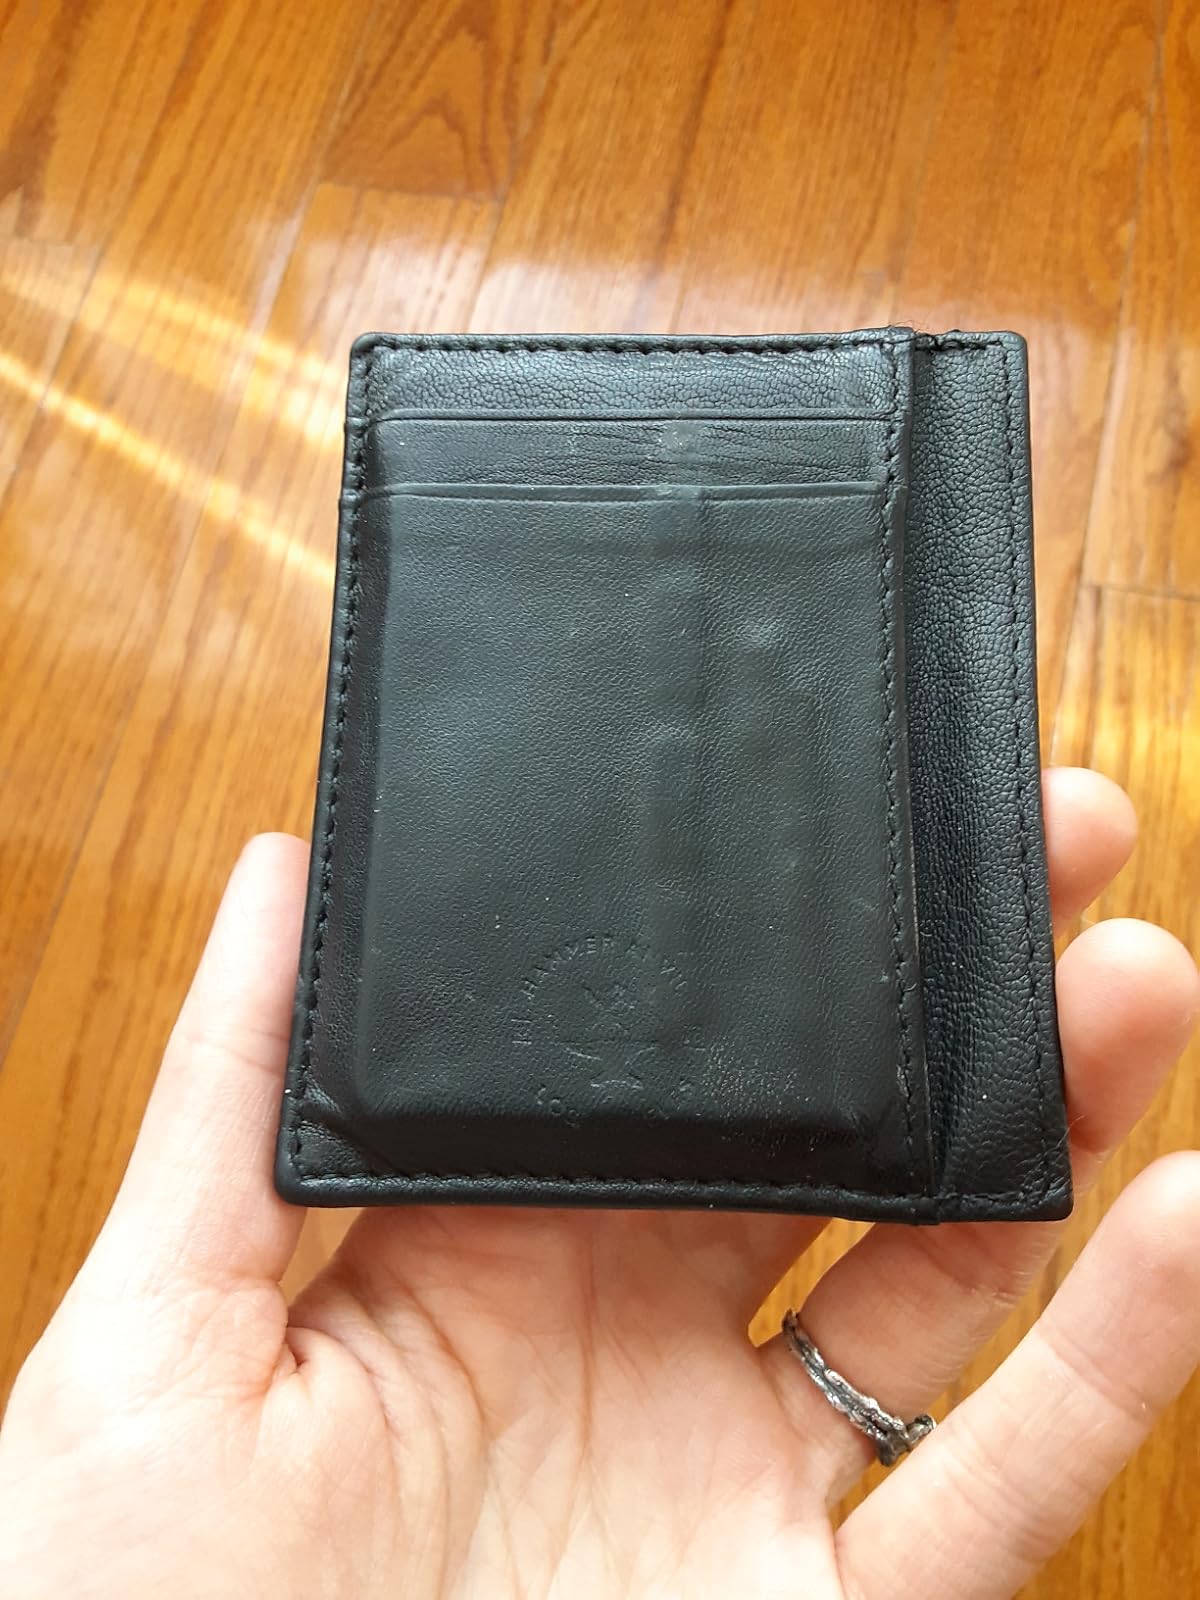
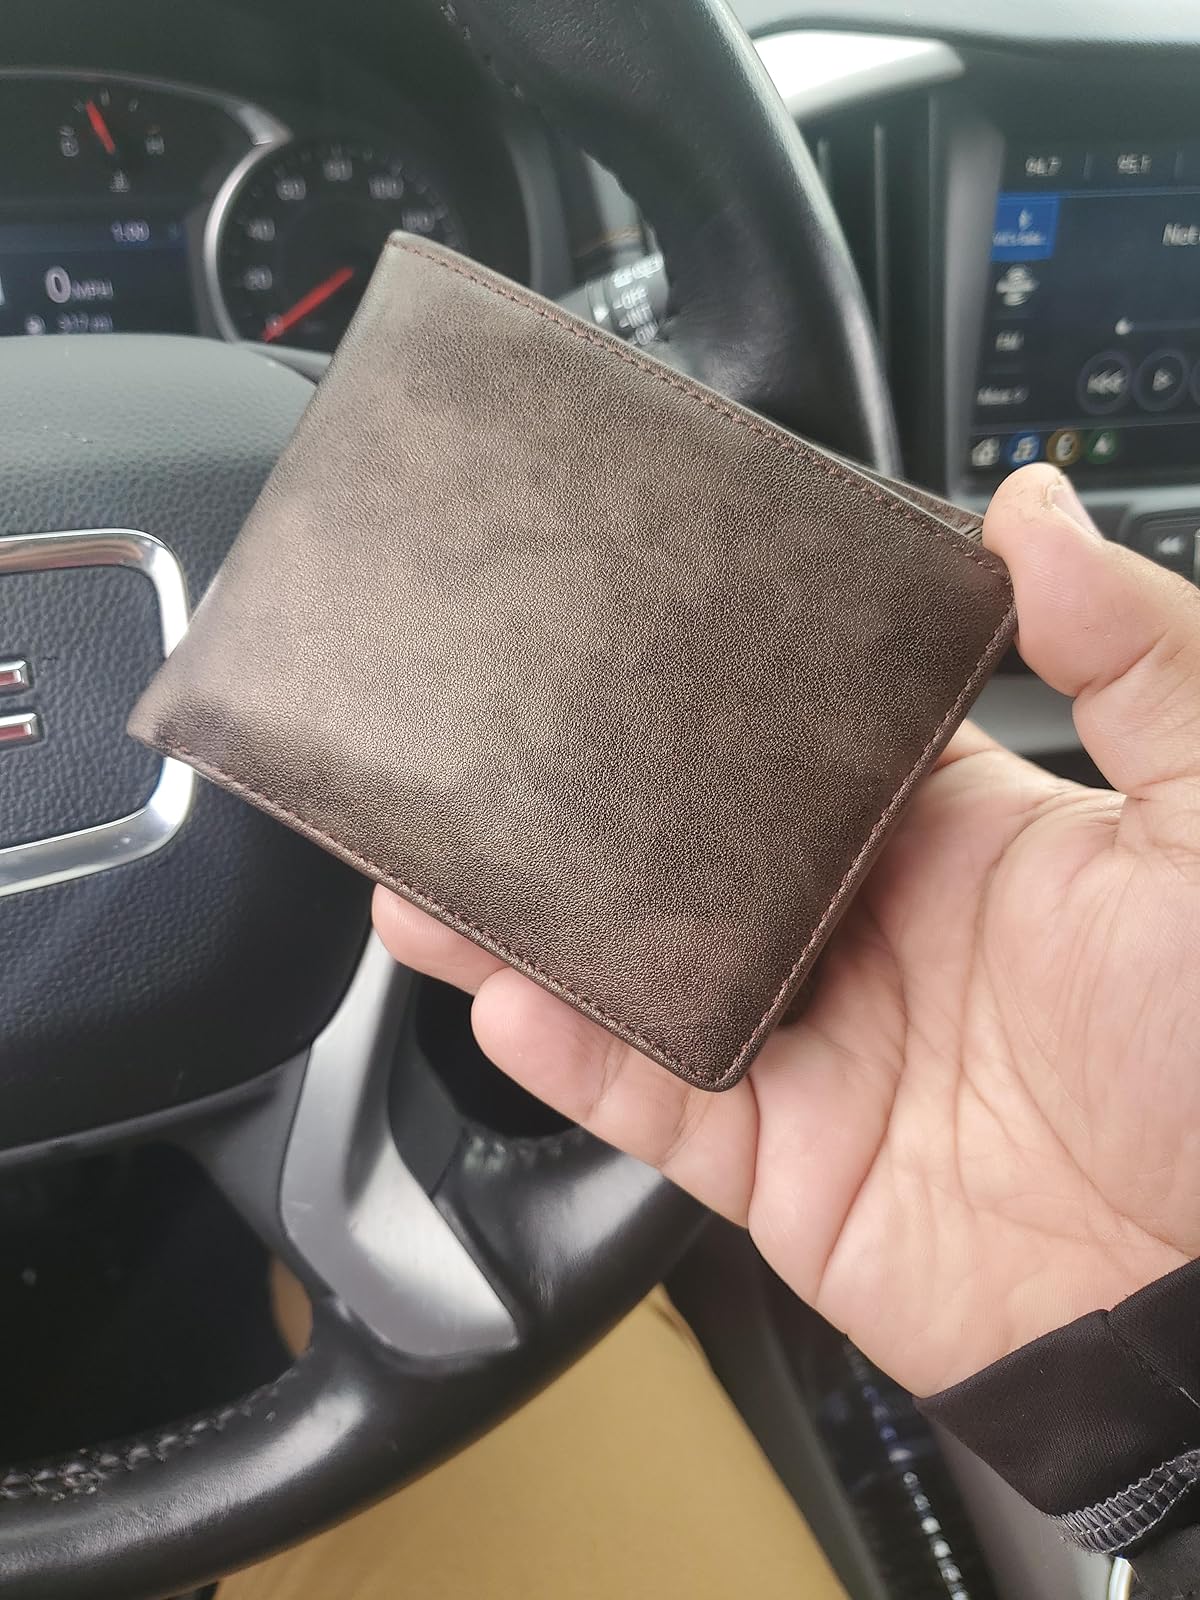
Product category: accessories_wallet
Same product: no